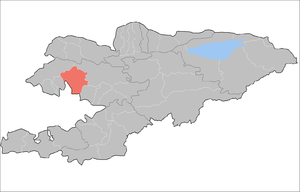
Le district d'Aksy est un raion de la province de Jalal-Abad dans l'ouest du Kirghizistan. Son chef-lieu est le village de Kerben. Sa superficie est de 4 578 km2, et 113 010 personnes y résidaient en 2009.